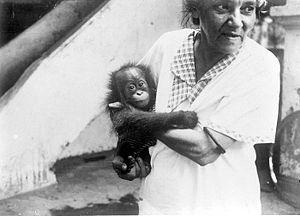
La primatologie est la discipline qui étudie les mammifères de l'ordre des Primates, c'est-à-dire les singes, les tarsiers, les loris et galagos, et les lémuriens de Madagascar. Certains primatologues incluent les humains dans leur champ d'étude. Le développement de la primatologie en tant que science à part entière est récent, à partir de la seconde moitié du XXᵉ siècle seulement. Néanmoins, l'étude et l'observation des primates par les sociétés humaines sont très anciennes. Si l'histoire de la primatologie suit en grande partie celle de la zoologie en général, elle présente plusieurs particularités uniques dues aux liens étroits et longtemps contestés qu'entretient l'espèce humaine avec les autres primates.